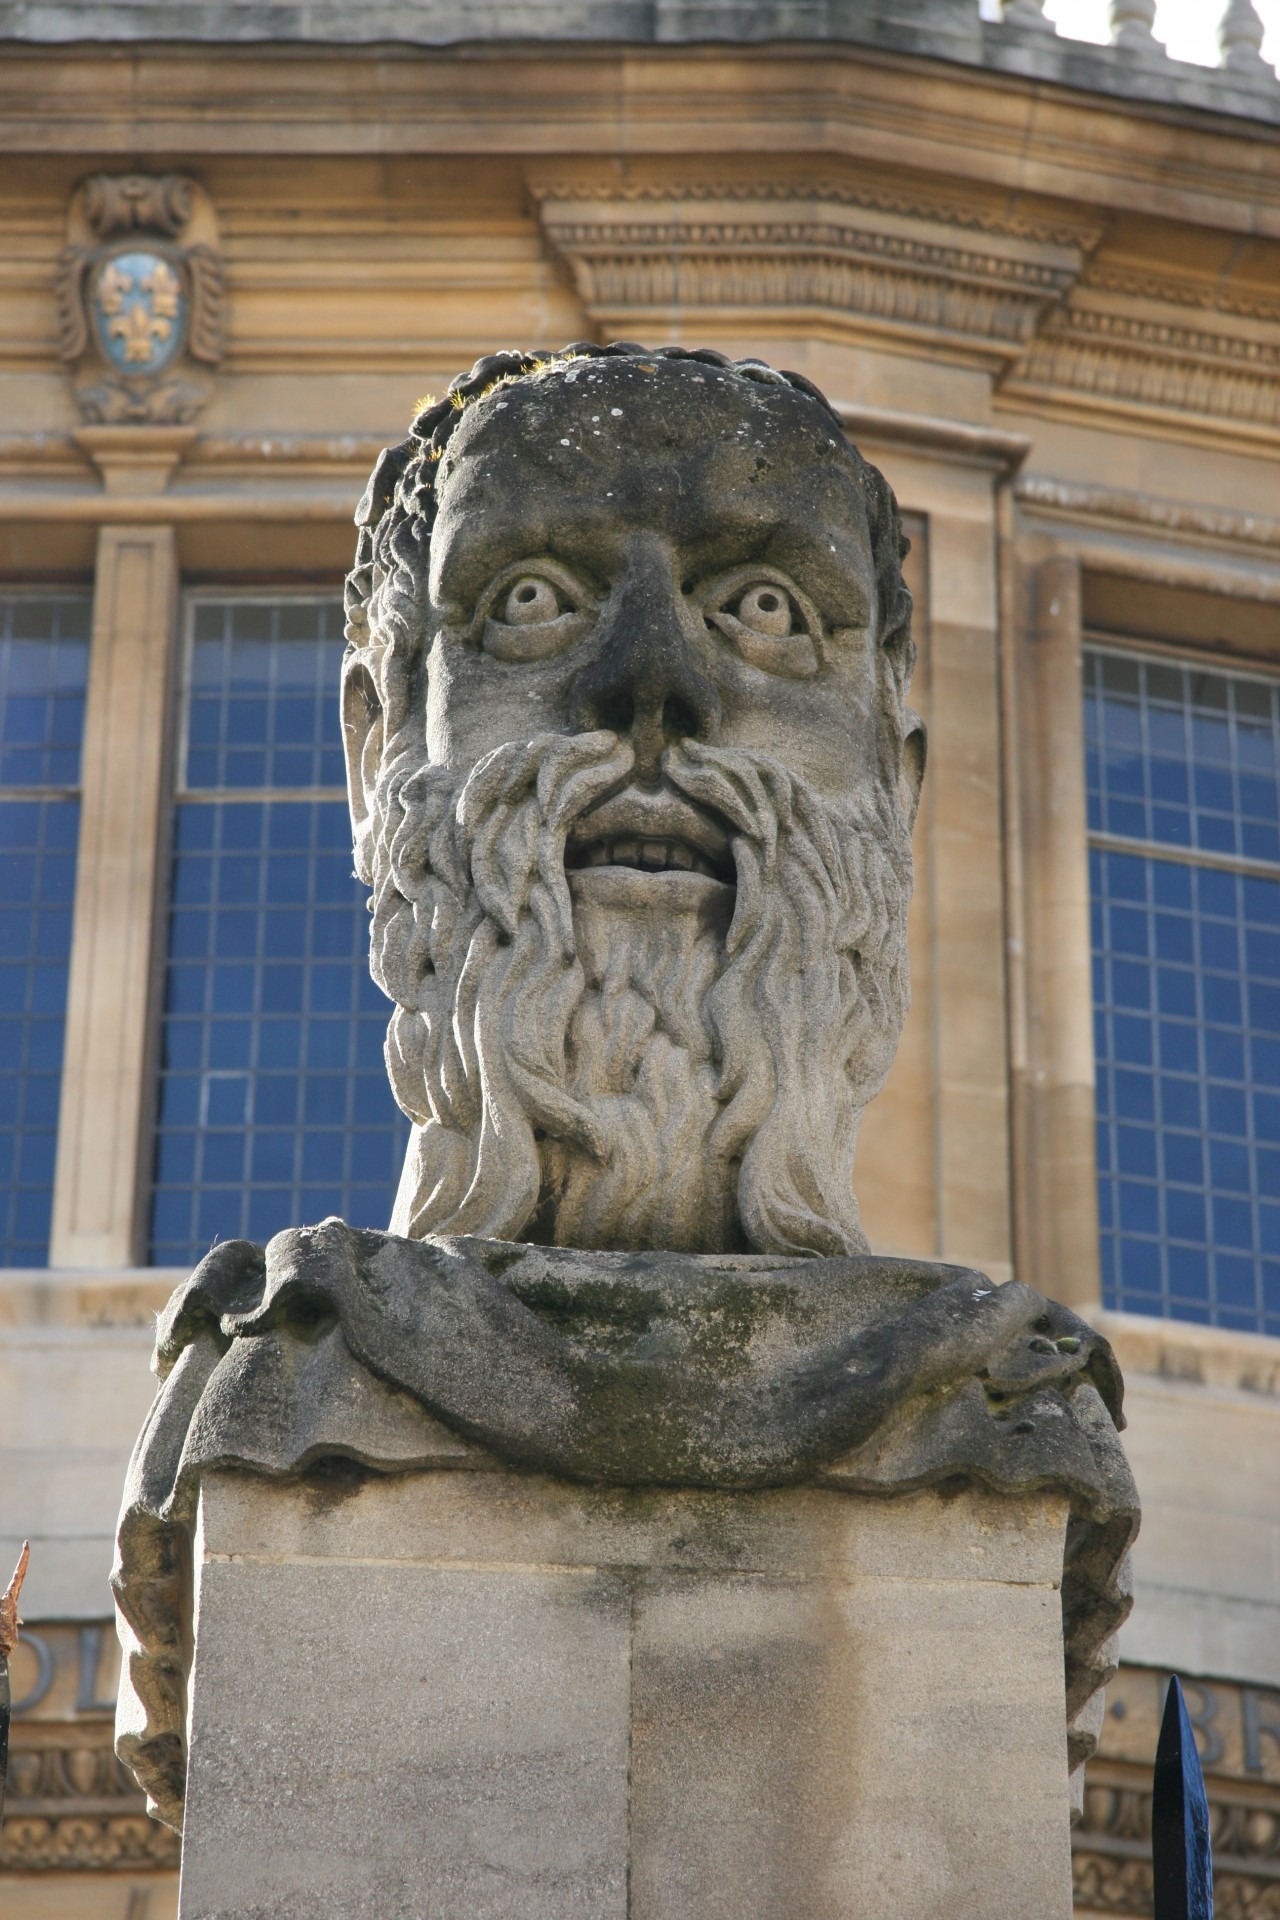
architecture, stone, monument, travel, europe, statue, ancient, landmark, historic, tourism, education, uk, england, sculpture, art, courtyard, temple, university, british, european, famous, english, heritage, campus, carving, oxford, oxfordshire, college, traditional, stone carving, ancient history